Tibetan sandgrouse

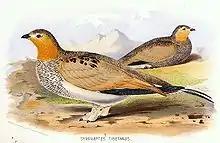

The Tibetan sandgrouse (Syrrhaptes tibetanus) is a large bird in the sandgrouse family. The genus name "Syrrhaptes" is from Ancient Greek "surrhaptos", "sewn together" (the feathered toes of this sandgrouse are fused together) and "tibetanus" is from the type locality, Tibet.